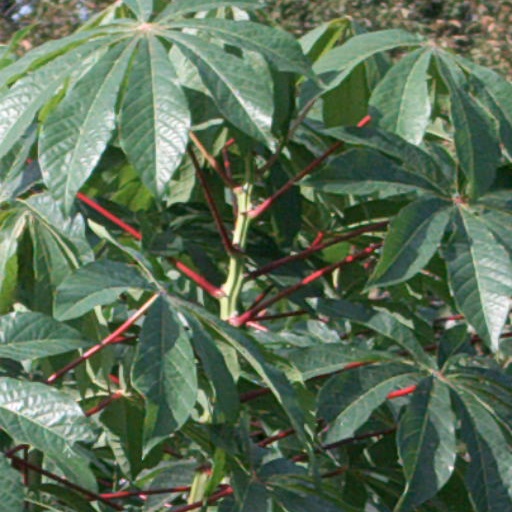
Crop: cassava